River Ant

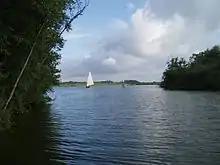
Barton Broad

As the river nears Barton Broad it passes a triangular island called The Heater. The channels either side lead to Barton Turf staithe and its boatyard. The river now enters Barton Broad, the second largest of the Broads, its size only exceeded by Hickling Broad. It has a surface area of and since 1995, much work has been carried out to increase the amount of open water and to dredge polluted mud from the bottom of the broad. Despite opposition from Natural England, the Broads Authority used curtains of bubbles to stop fish from entering the broad. This allowed water fleas to proliferate, which cleared the cloudy water. The broad is a nature reserve managed by the Norfolk Wildlife Trust and a Site of Special Scientific Interest (SSSI).